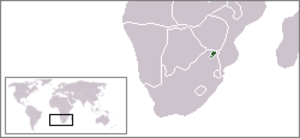
Le Venda était un bantoustan situé dans l'ancienne province du Transvaal d'Afrique du Sud, aujourd'hui dans le Limpopo.